ExPRESS Logistics Carrier

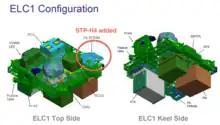
ELC-1 in its launch configuration, note STP-H4 added Aug. 2013

ELC-1 is located on the P3 truss at the UCCAS-2 (nadir, earth facing) site. ELC-1 weighs approx. 13,840 lbs. A FRAM is a Flight Releasable Attachment Mechanism.